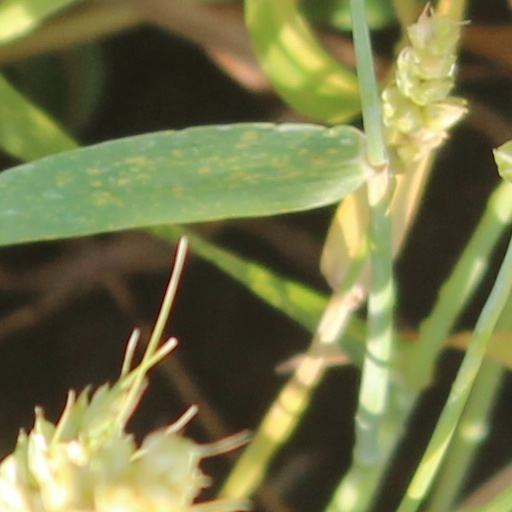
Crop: wheat